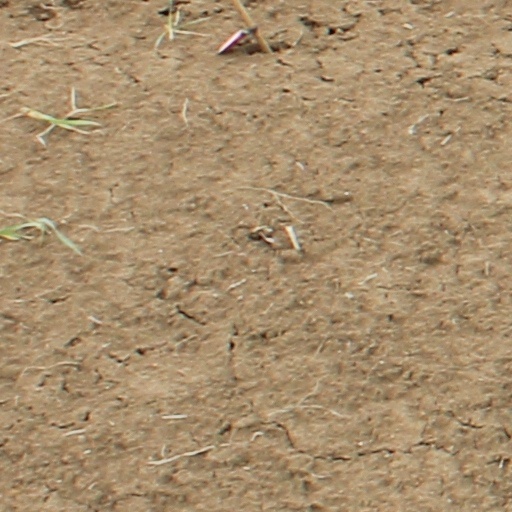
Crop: wheat